H1 Unlimited

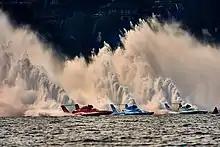
First turn after the race started at Seafair during the final race.

The H1 Unlimited class is sanctioned by APBA, its governing body in North America and UIM, its international body.